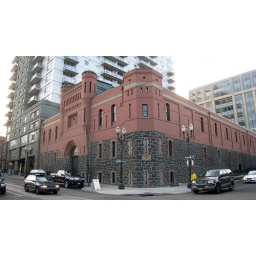
Built to house the Oregon National Guard in 1891, it now houses the Gerding Theater.